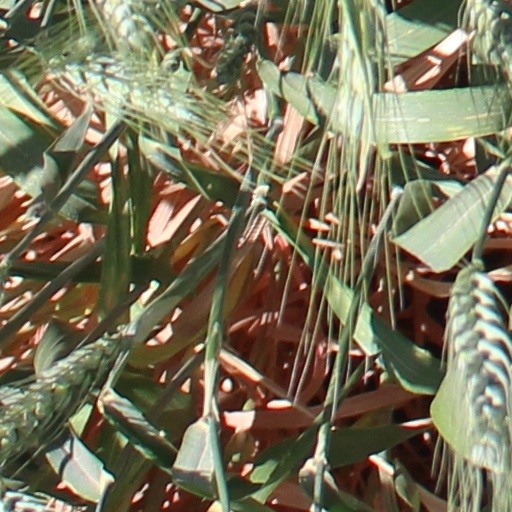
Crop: wheat